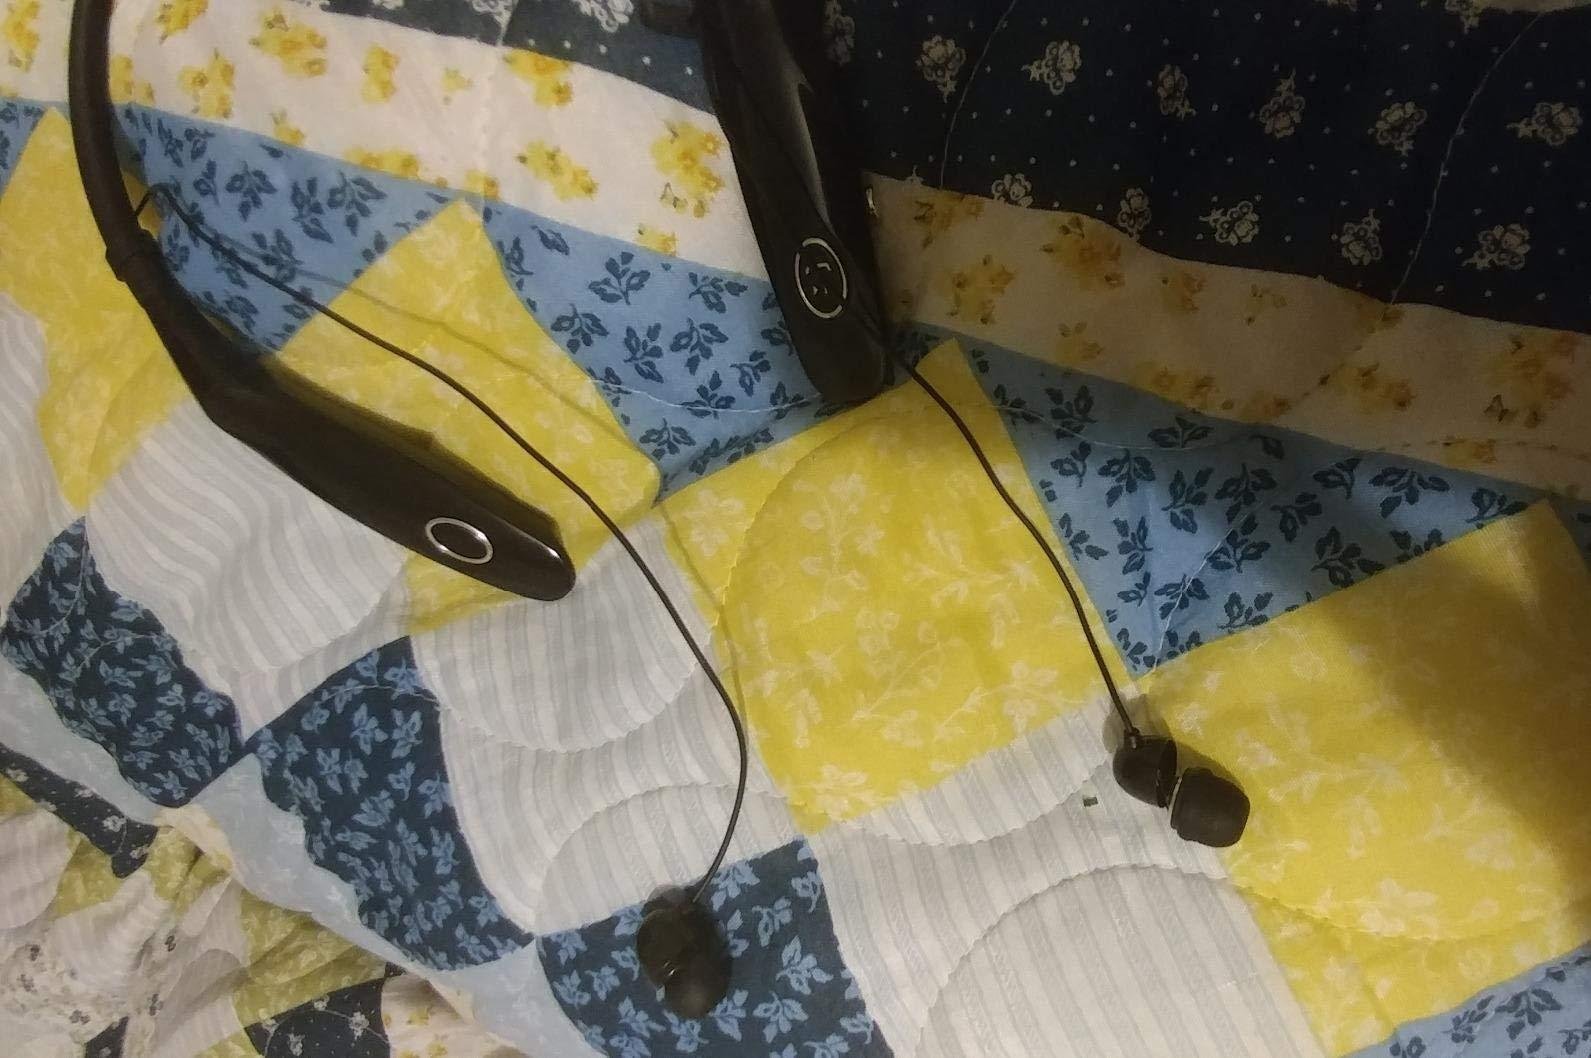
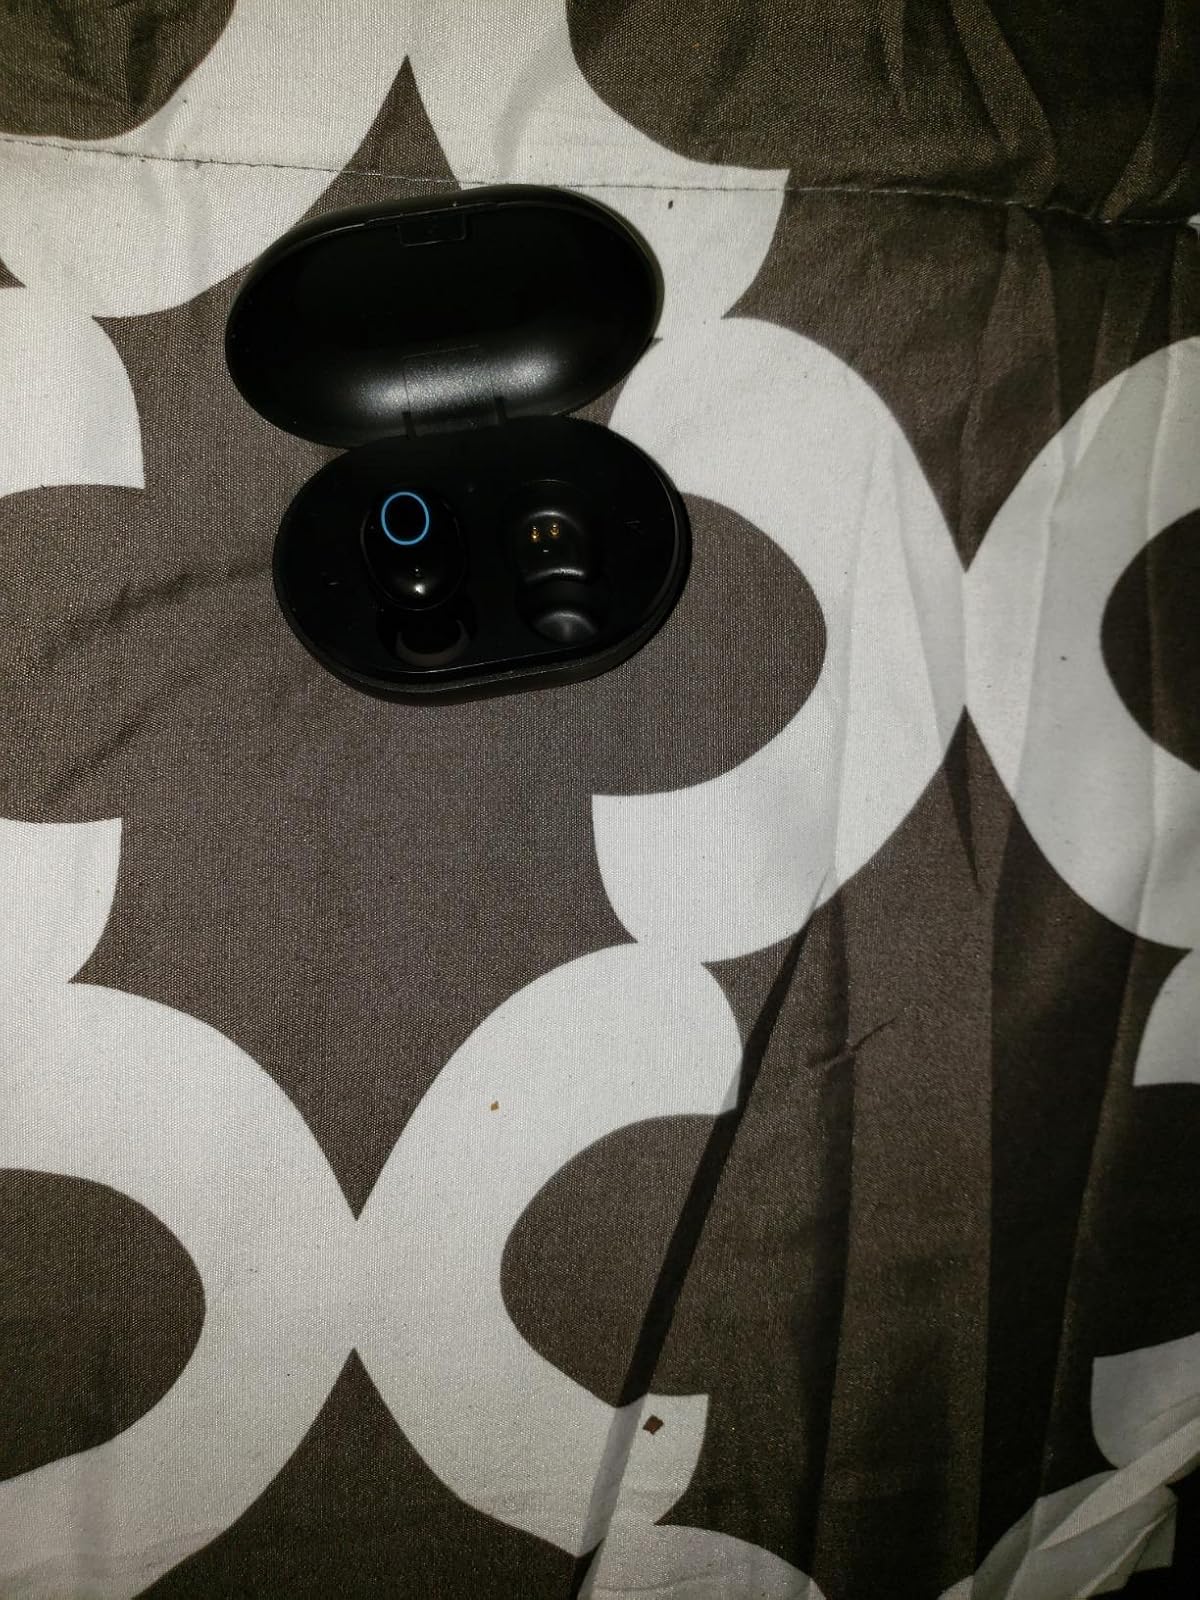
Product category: earbuds
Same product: no